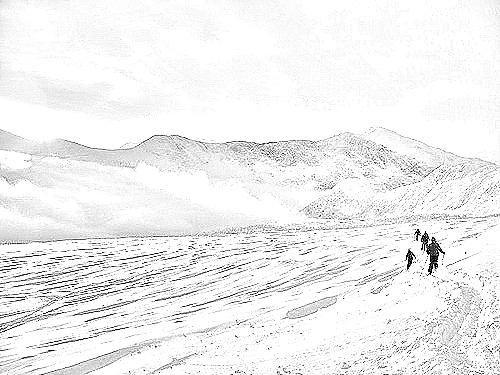
Portrait style: Sketch Portrait